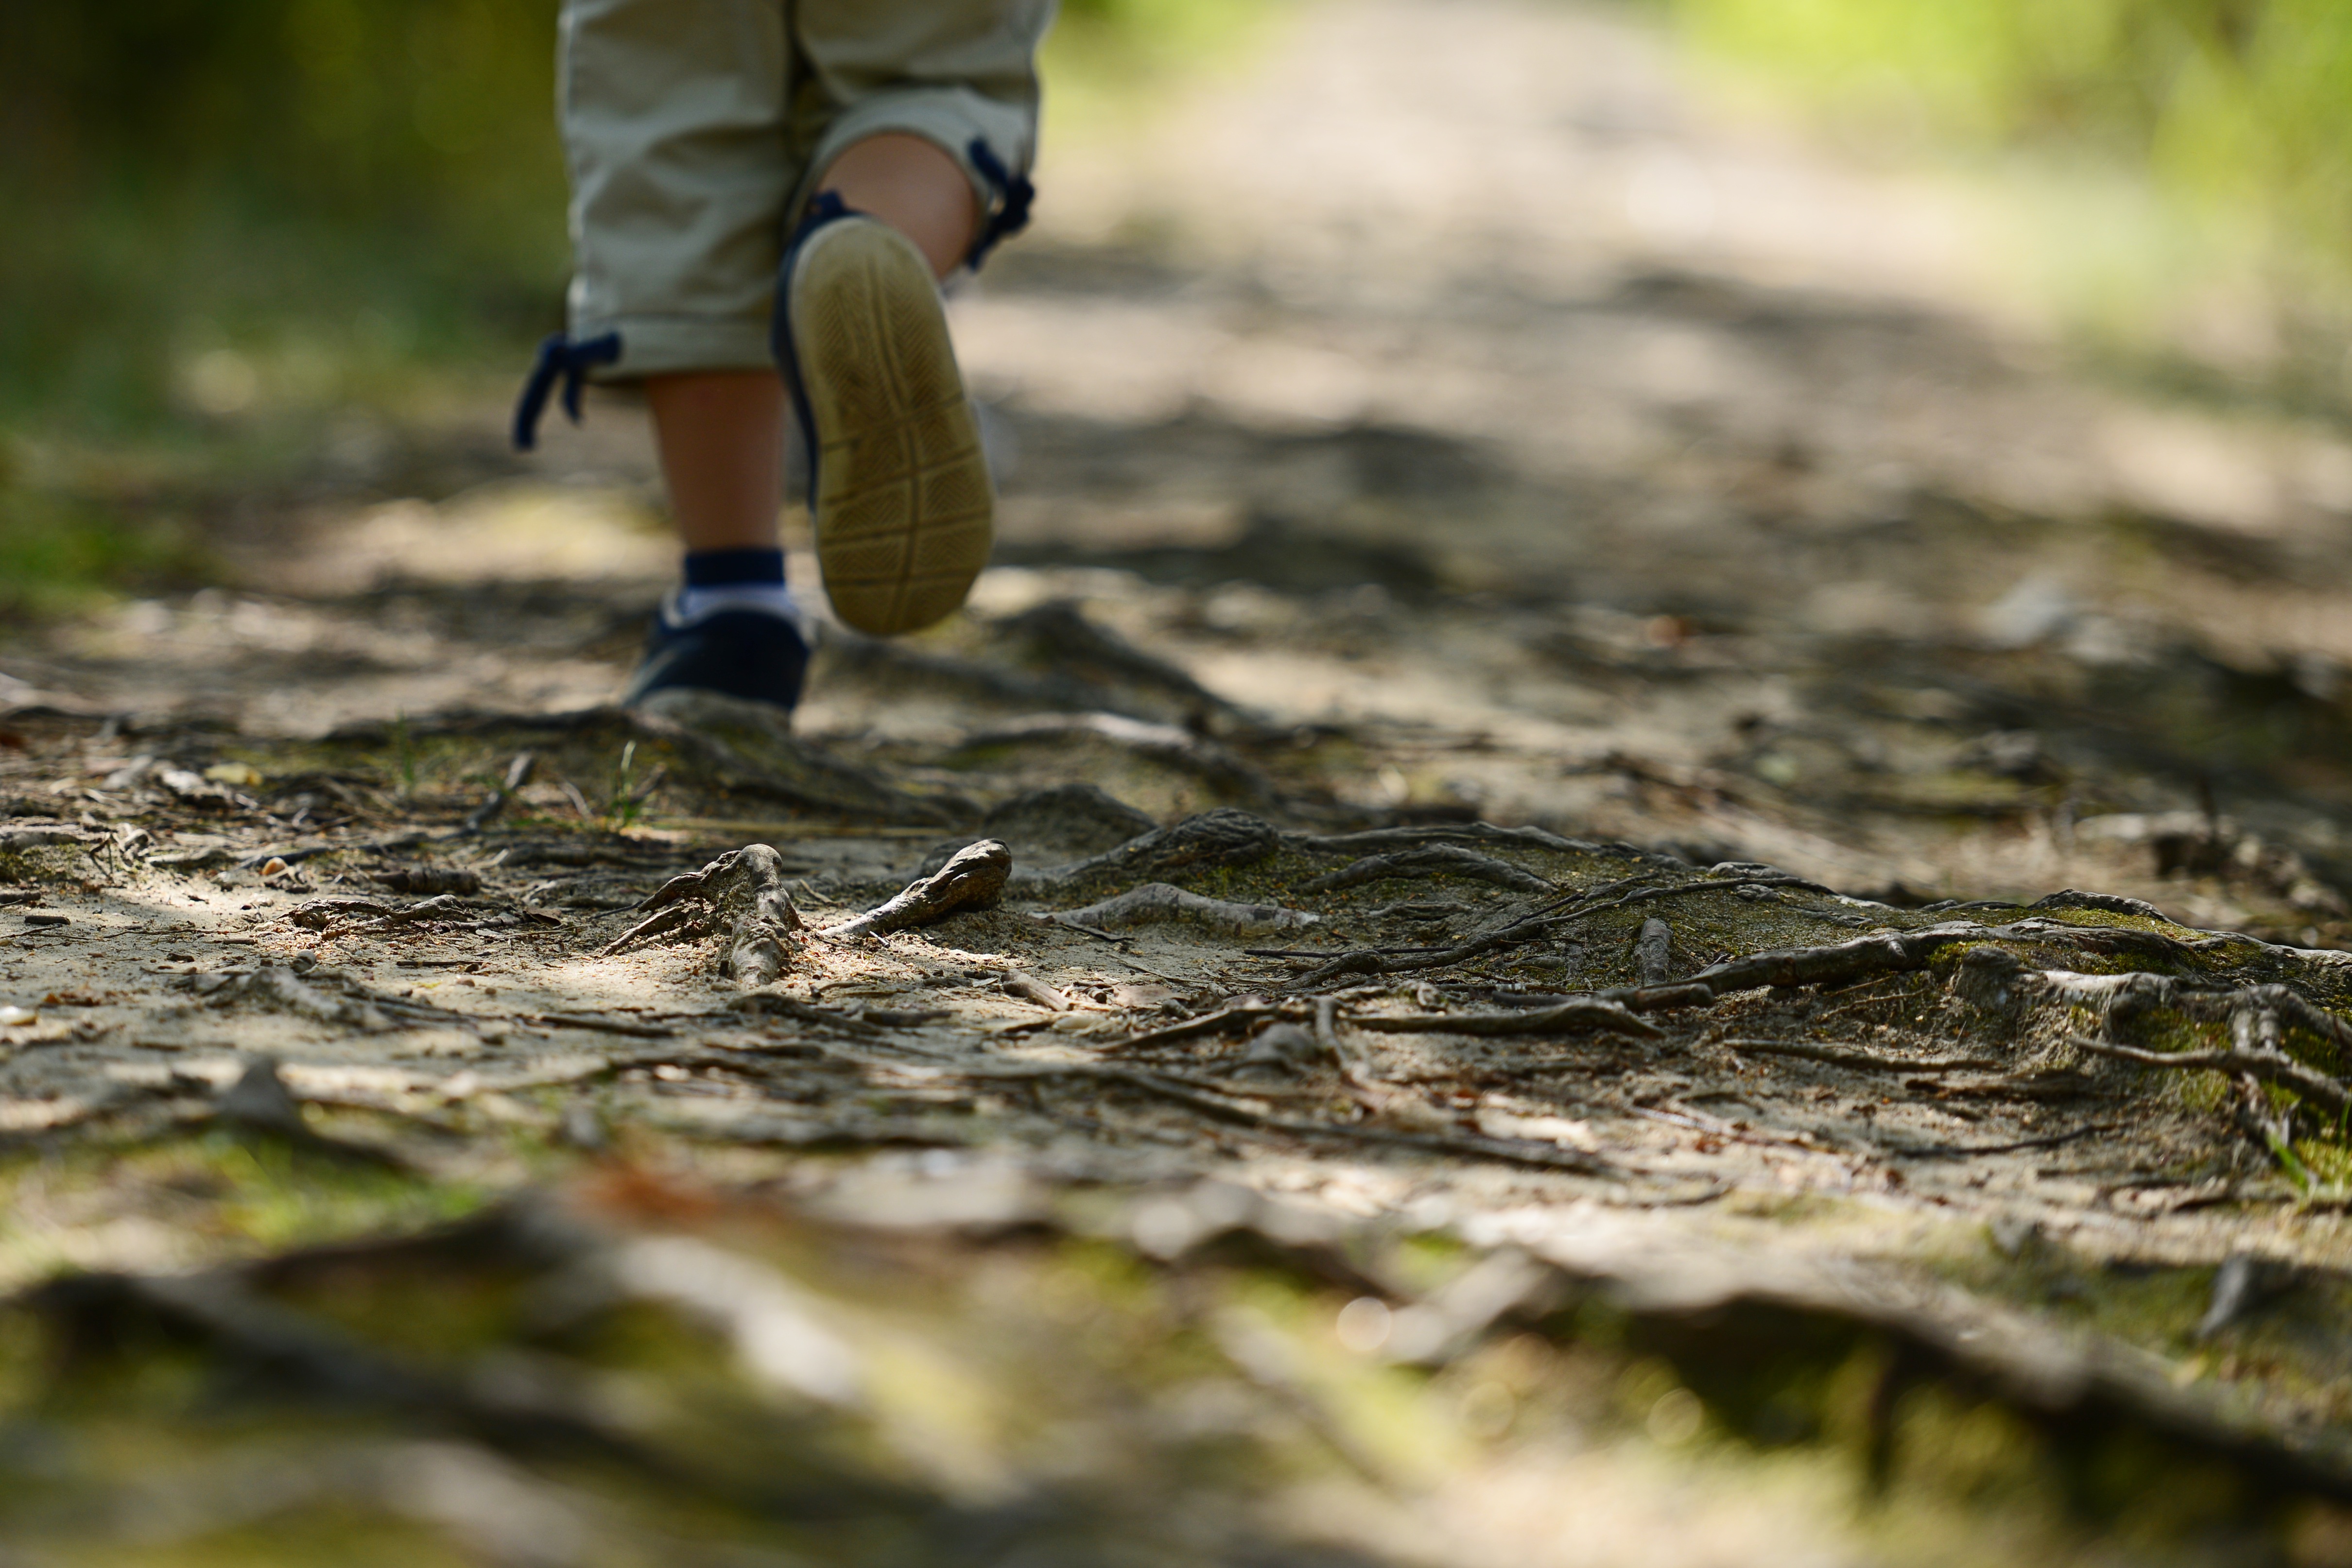
tree, water, nature, forest, grass, hiking, leaf, wildlife, stream, spring, green, autumn, holiday, soil, child, season, tour, poland, habitat, wandering, forest road, on the trail, the path, hiking trail, hiking trails, natural environment